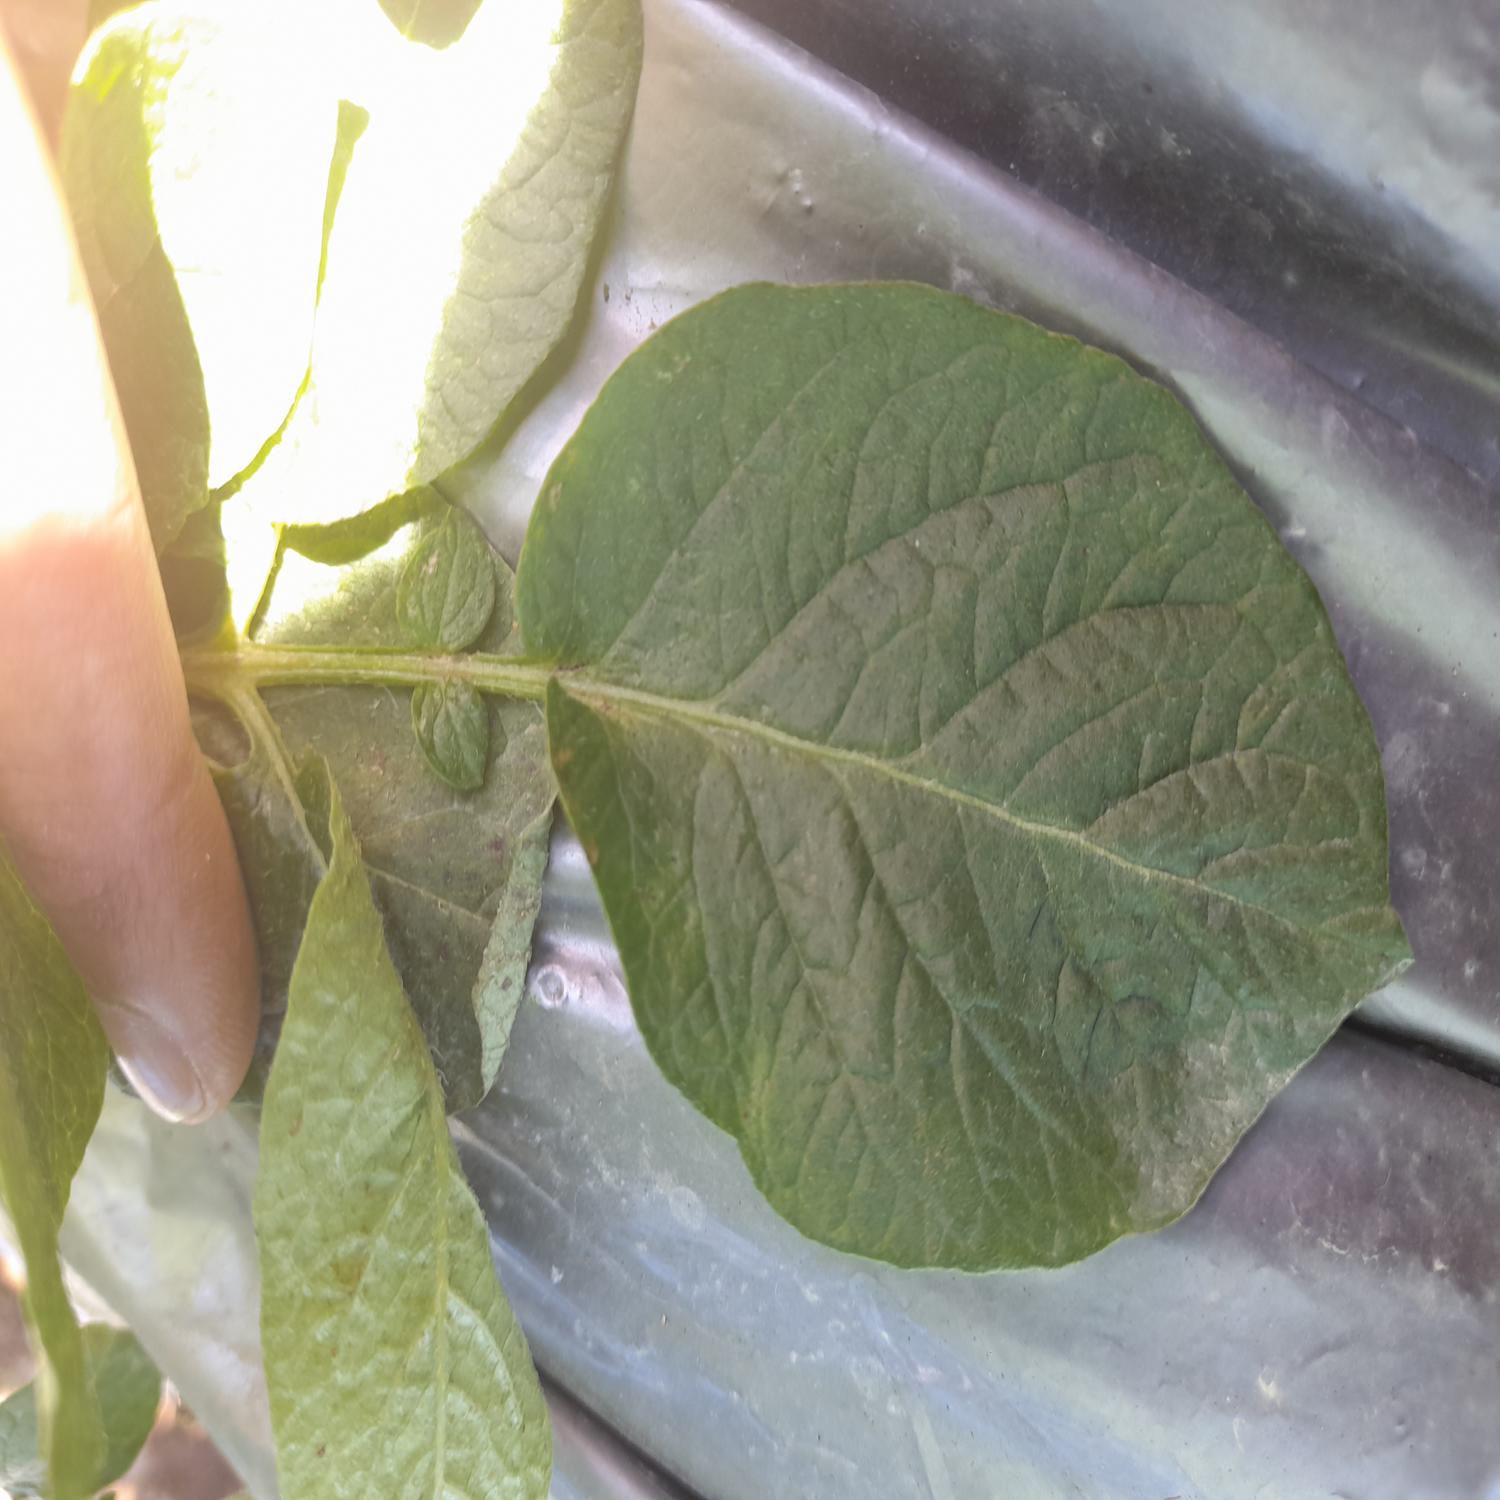
Etiqueta: Sana